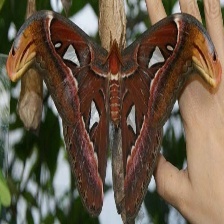
Species: ATLAS MOTH